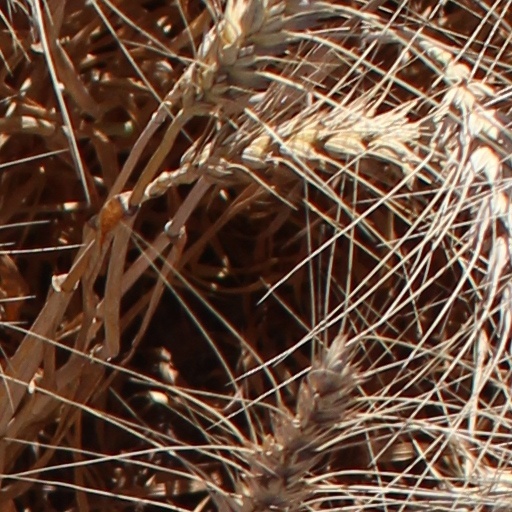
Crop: wheat